The Dupe

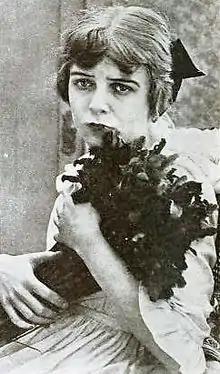
Blanche Sweet in "The Dupe"

The Dupe is a 1916 American drama silent film directed by Frank Reicher and written by Hector Turnbull and Margaret Turnbull. The film stars Blanche Sweet, Ernest Joy, Veda McEvers and Thomas Meighan. The film was released on July 2, 1916, by Paramount Pictures.